John Hay

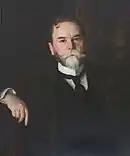
Hay in portrait by John Singer Sargent

Hay was faster than Reid to realize that the race for these posts would be affected by Hanna's desire to be senator from Ohio, as with one of the state's places about to be occupied by the newly elected Joseph B. Foraker, the only possible seat for him was that held by Senator Sherman. As the septuagenarian senator had served as Treasury Secretary under Hayes, only the secretaryship of state was likely to attract him and cause a vacancy that Hanna could fill. Hay knew that with only eight cabinet positions, only one could go to an Ohioan, and so he had no chance for a cabinet post. Accordingly, Hay encouraged Reid to seek the State position, while firmly ruling himself out as a possible candidate for that post, and quietly seeking the inside track to be ambassador in London. Zeitz states that Hay "aggressively lobbied" for the position.